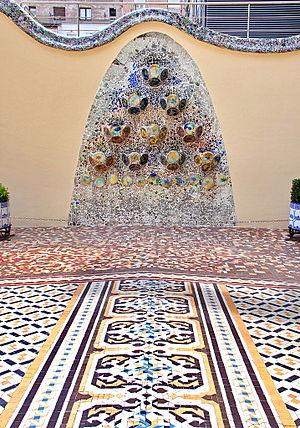
La Casa Batlló est un édifice moderniste conçu par l'architecte Antoni Gaudí, chef de file de ce mouvement, de 1904 à 1906. Elle est située dans l'Illa de la Discòrdia, au 43 Passeig de Gràcia à Barcelone.